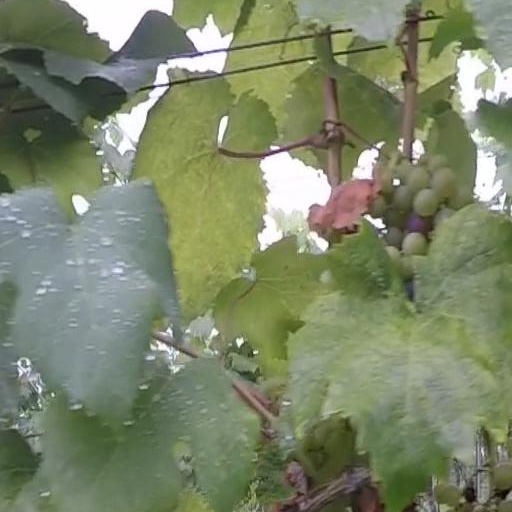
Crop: grape